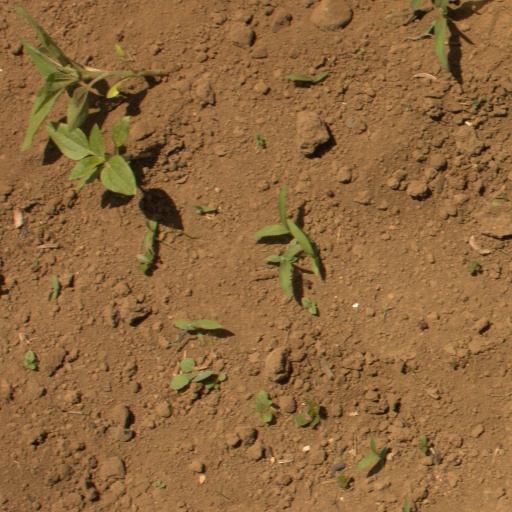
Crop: Jerusalem artichoke